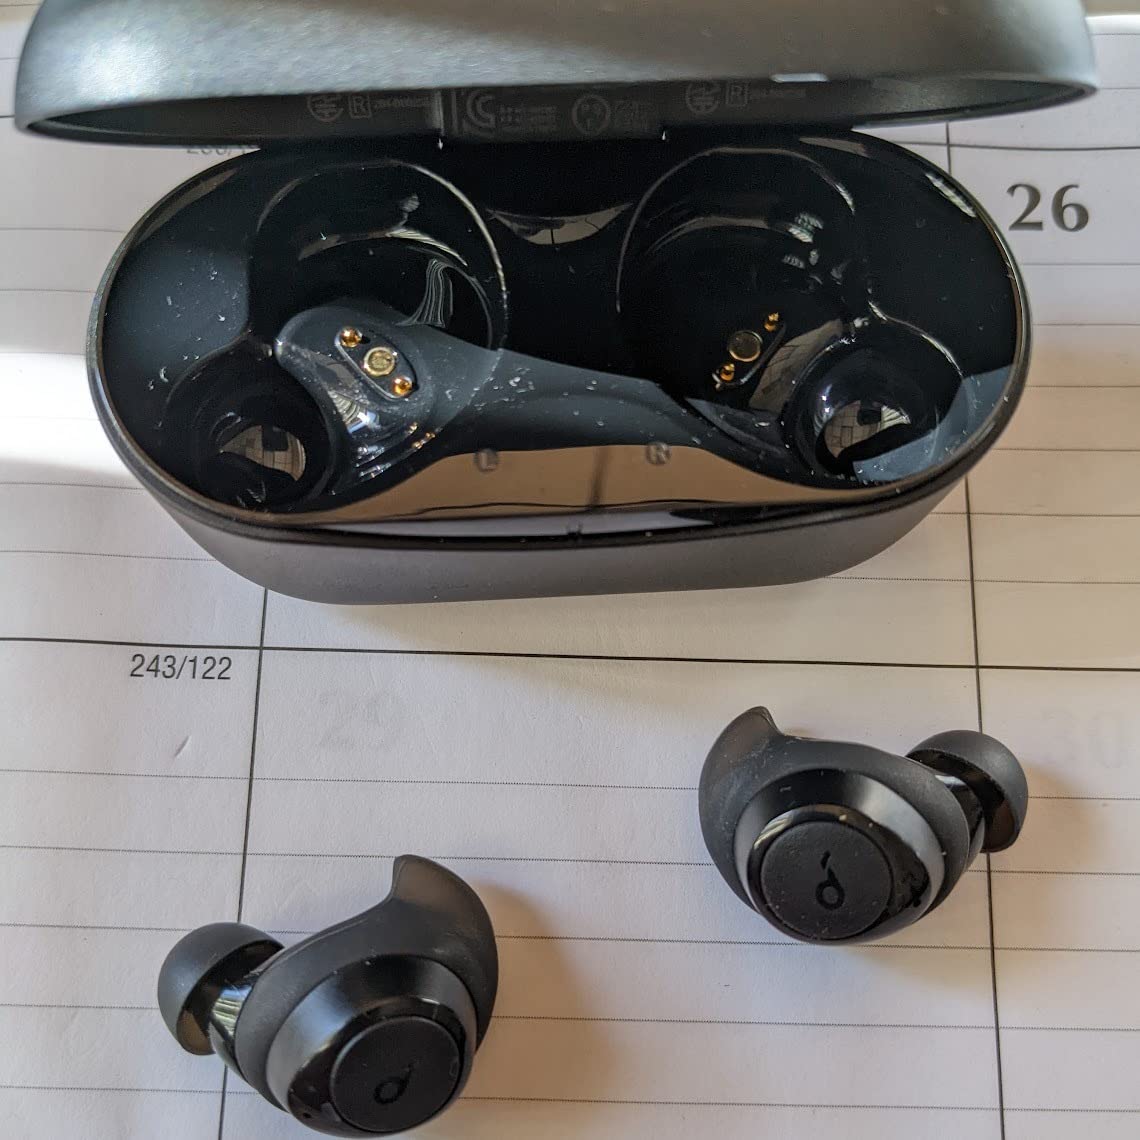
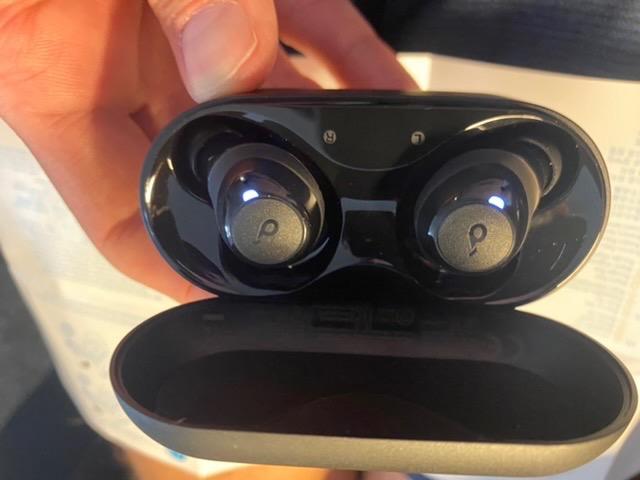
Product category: earbuds
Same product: yes